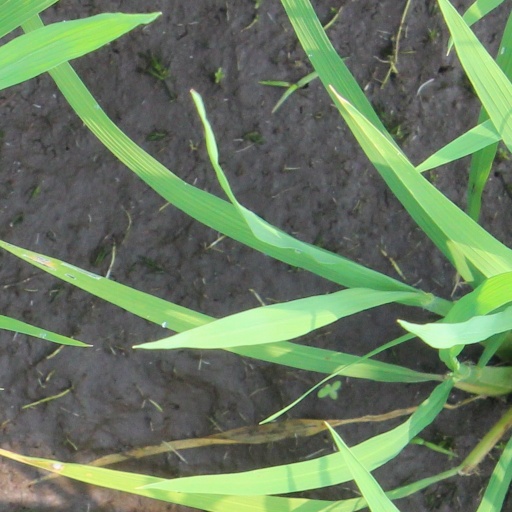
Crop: rice